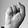
ASL letter: S